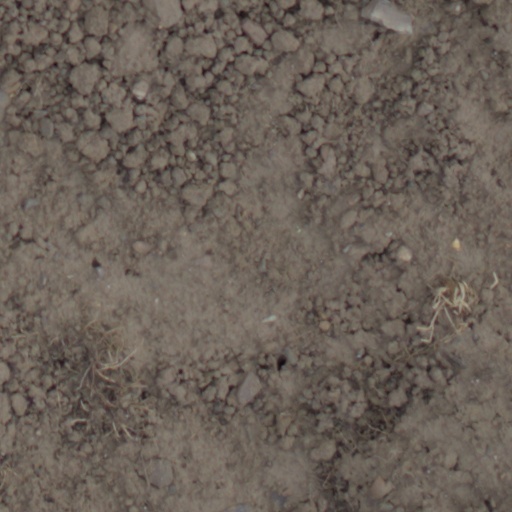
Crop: wheat